Mount Tomanivi

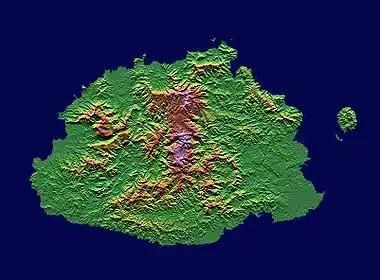
Mount Tomanivi on the island of Viti Levu Topography

Tomanivi contains a significant proportion of the highest-altitude montane forest in Fiji. This is an important habitat for birds and other biodiversity. A area covering the slopes of Tomanivi is the Greater Tomaniivi Important Bird Area. The Important Bird Area combines Tomaniivi Nature Reserve and Wabu Forest Reserve with other contiguous forests to form a single forest block. It is seen as the best hope for the critically endangered red-throated lorikeet surviving anywhere in the world. It also supports populations of endangered long-legged warblers, and the vulnerable shy ground-dove and pink-billed parrotfinch.